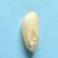
Maize quality: Good